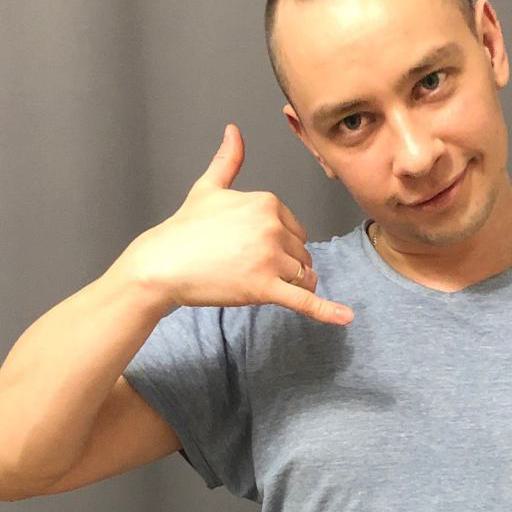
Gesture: call